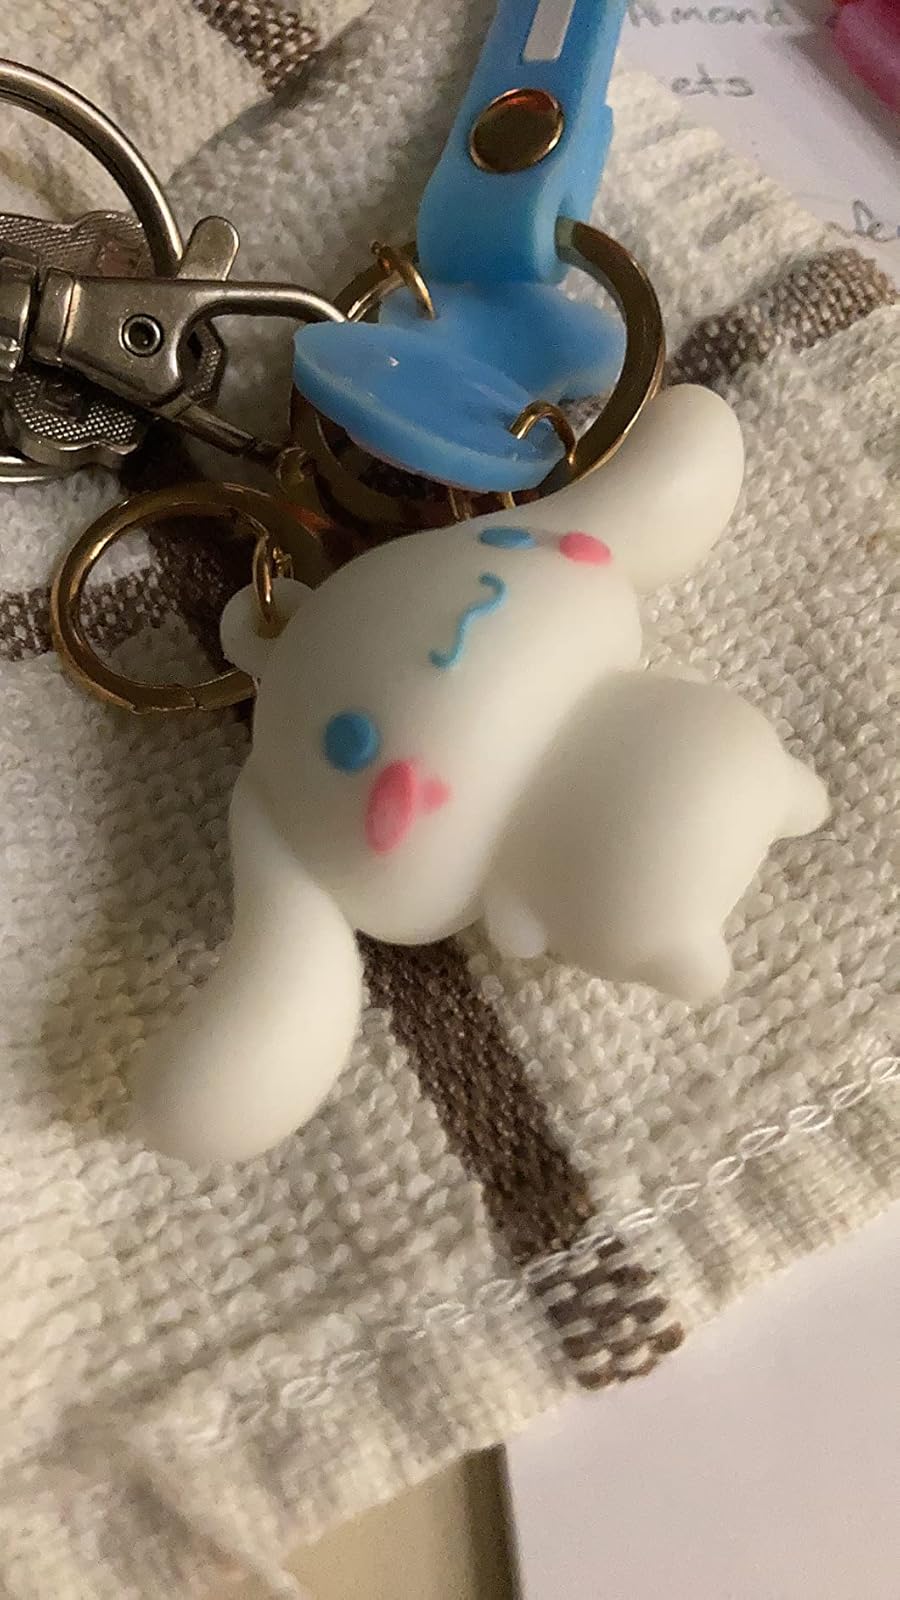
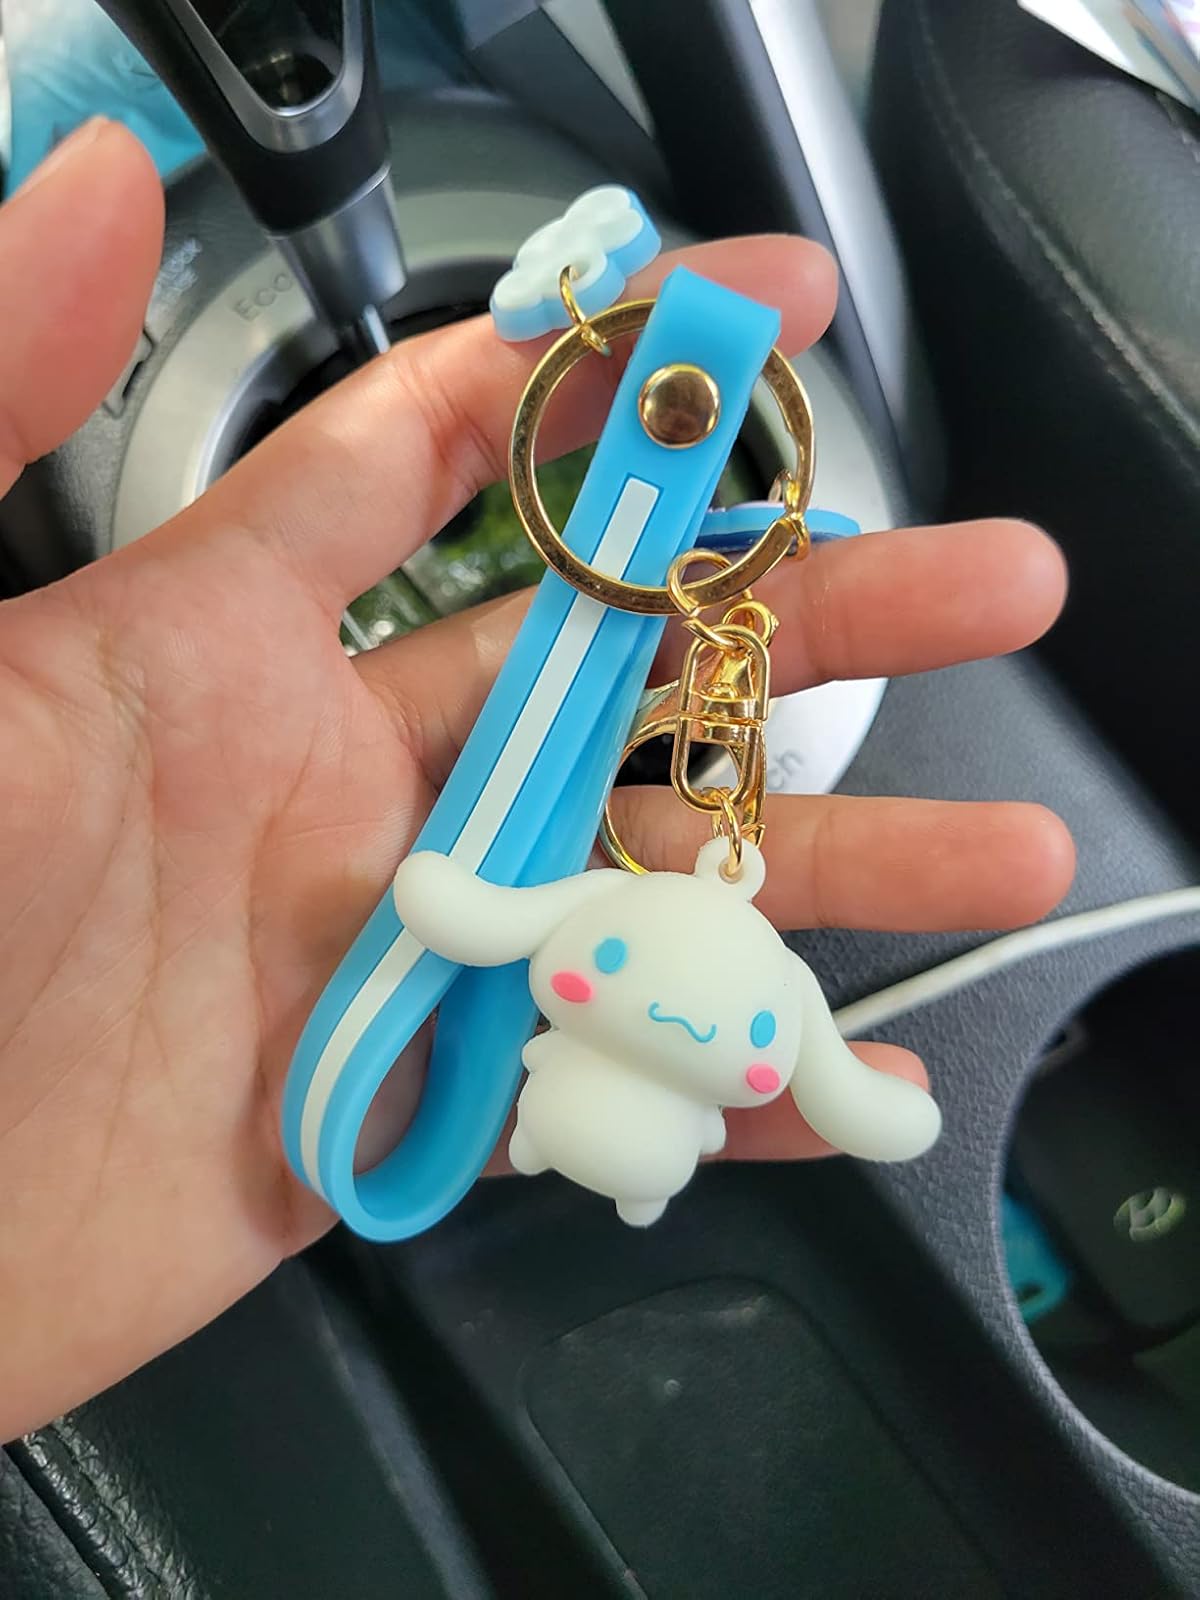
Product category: accessories_keychain
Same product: yes